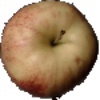
Label: red_apple